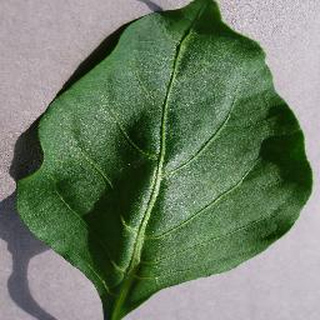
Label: healthy_bell_pepper